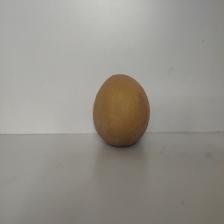
Size: Large